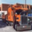
Label: truck